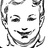
Emotion: happy